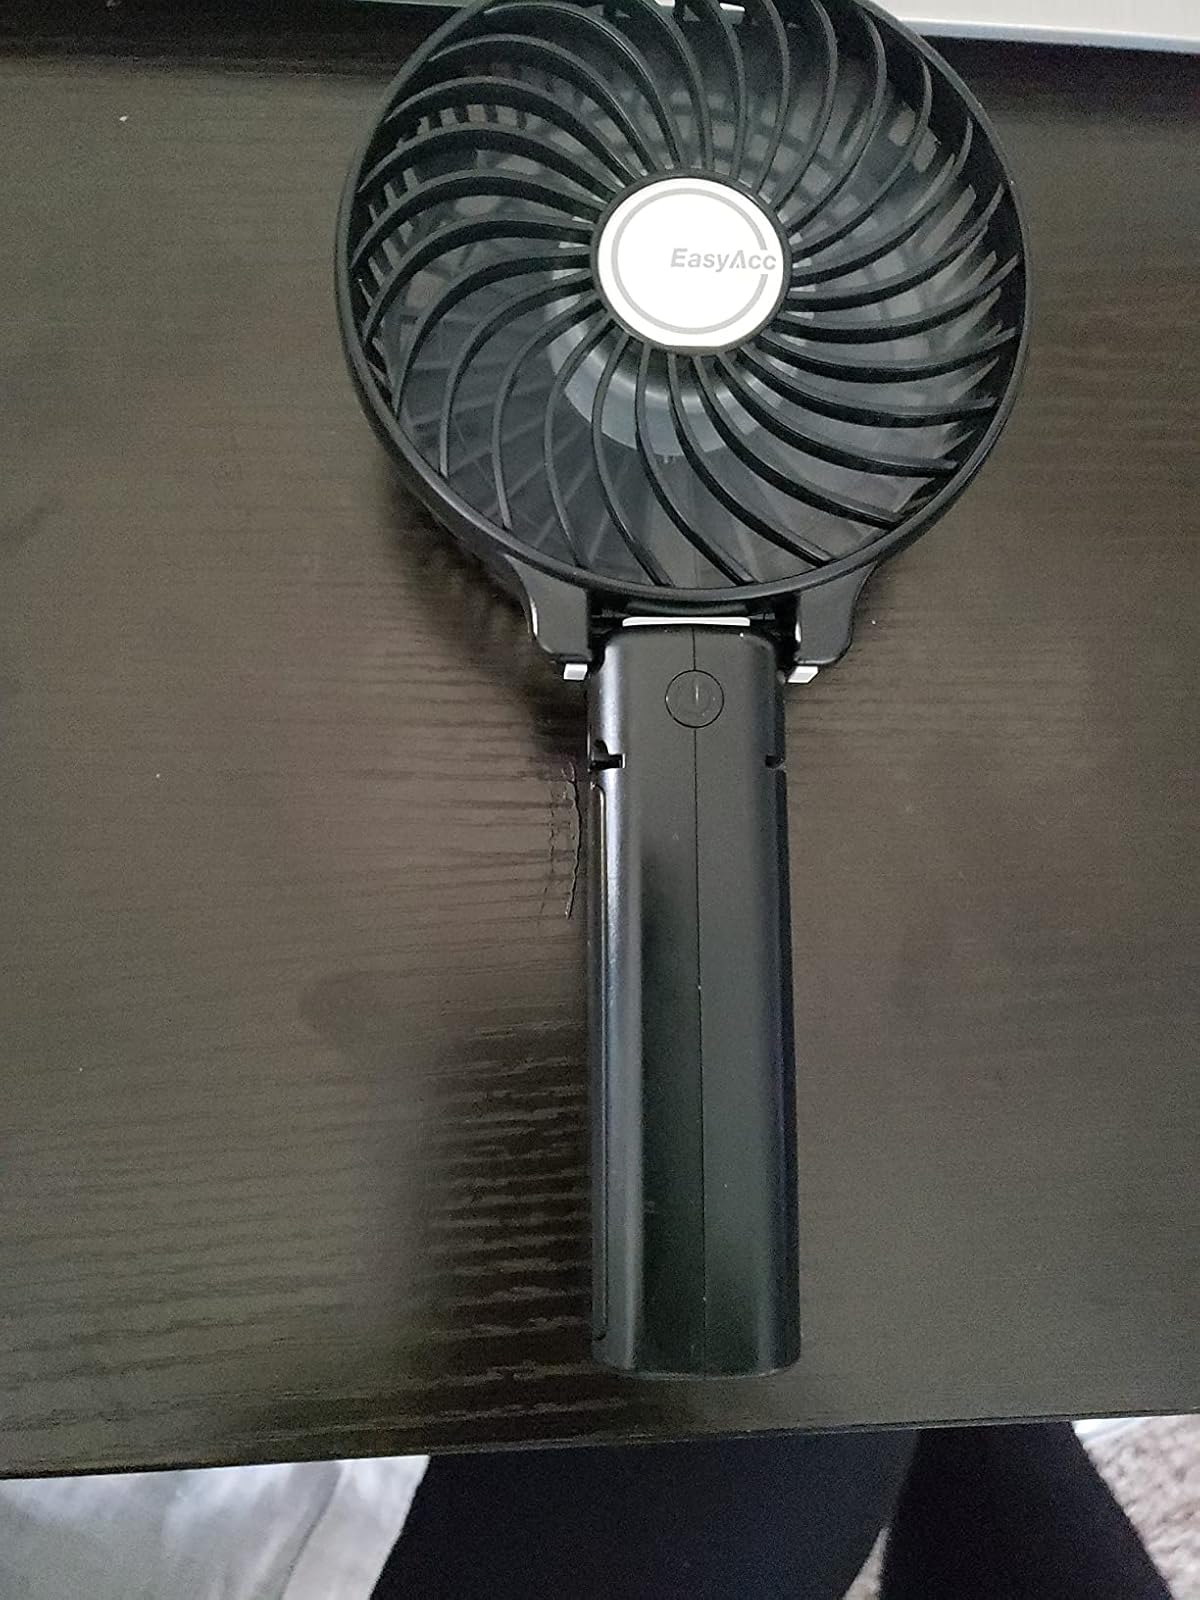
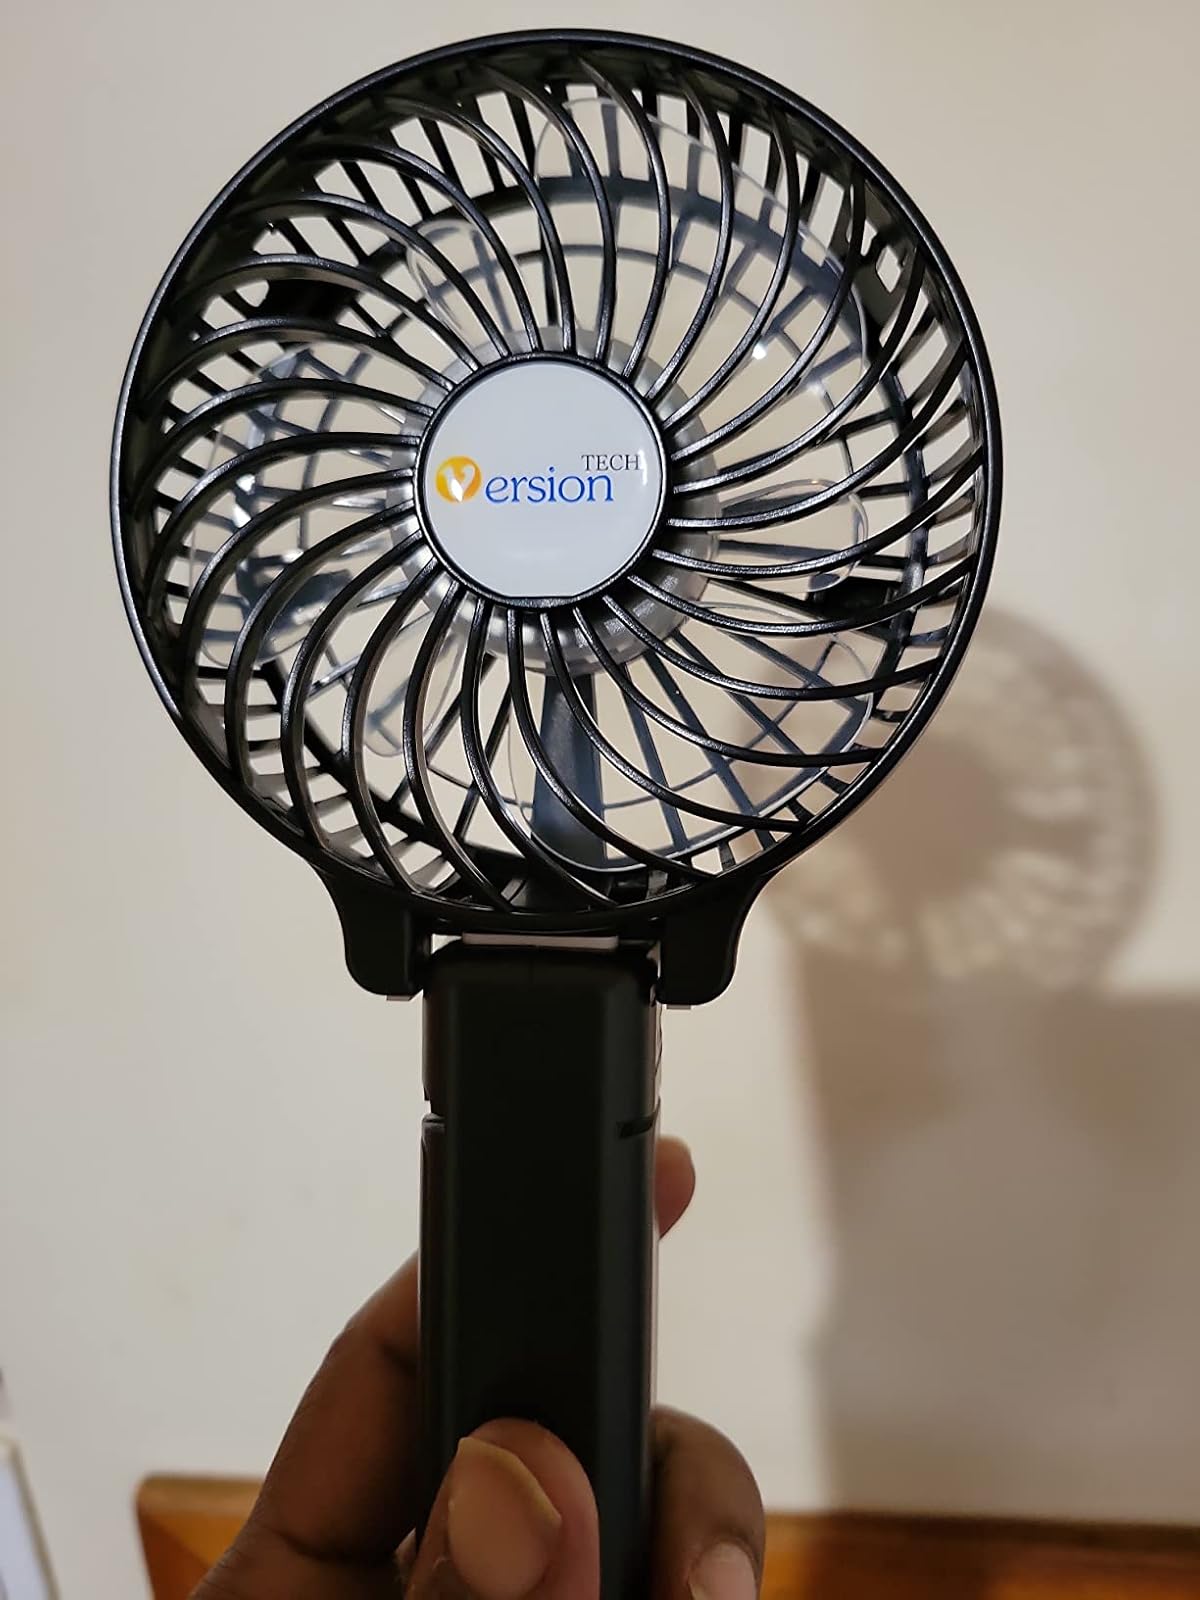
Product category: fan
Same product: no